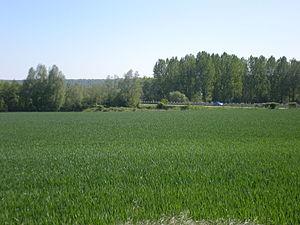
Vue sur le Grand Marais, à l'ouest de la commune.
Agnetz est une commune française située dans le département de l'Oise, en région Hauts-de-France.